1954 Guatemalan coup d'état

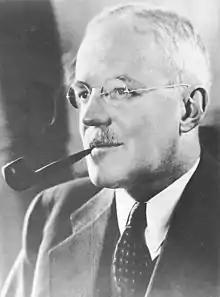
Allen Dulles, director of the CIA during the 1954 coup, and brother of U.S. Secretary of State John Foster Dulles

The coup was planned in detail over the next few weeks by the CIA, the UFC, and Somoza. The CIA also contacted Marcos Pérez Jiménez of Venezuela and Rafael Trujillo of the Dominican Republic; the two U.S.-backed dictators were supportive of the plan, and agreed to contribute some funding. Although PBFortune was officially approved on 9 September 1952, various planning steps had been taken earlier in the year. In January 1952, officers in the CIA's Directorate of Plans compiled a list of "top flight Communists whom the new government would desire to eliminate immediately in the event of a successful anti-Communist coup". The CIA plan called for the assassination of over 58 Guatemalans, as well as the arrest of many others.